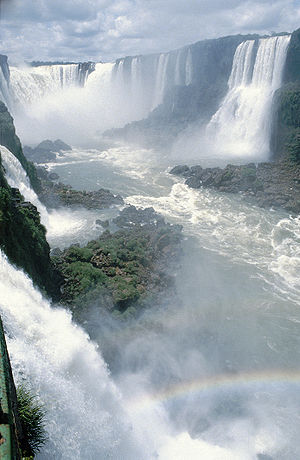
Iguazú-vandfaldene
Iguazú/Iguaçu-vandfaldene
Iguazú/Iguaçu-vandfaldene er vandfald fra Iguaçu-floden på grænsen mellem den brasilianske stat Paraná og den argentinske provins Misiones, og ligger i den brasilianske Iguaçu Nationalpark og den argentinske Iguazú Nationalpark. Størstedelen af vandfaldene er på argentinsk område, mens det bedste udkigspunkt befinder sig på brasiliansk område.